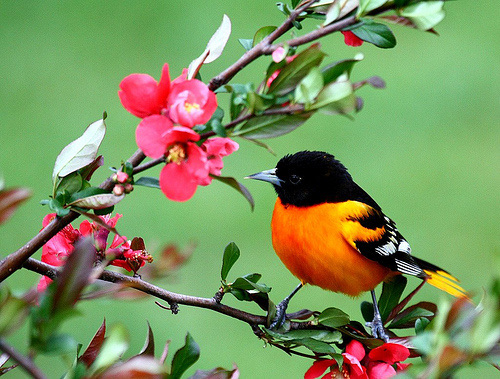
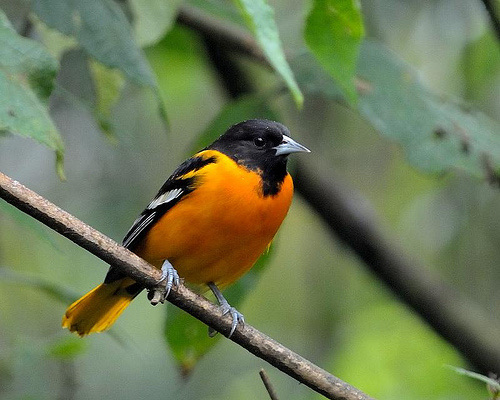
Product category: misc
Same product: yes